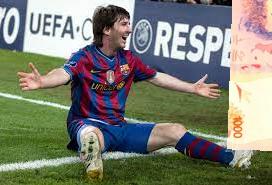
Denominación: 1000